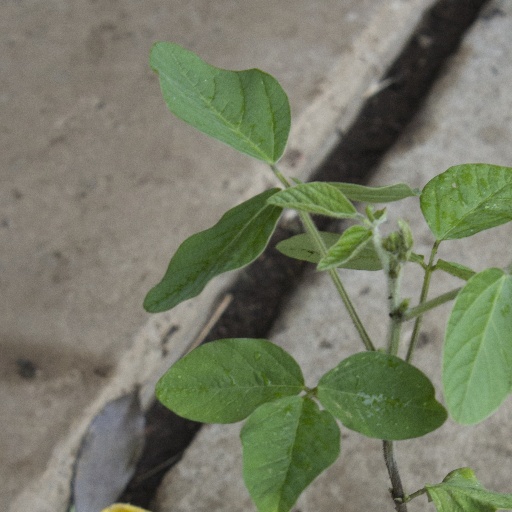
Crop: soybean